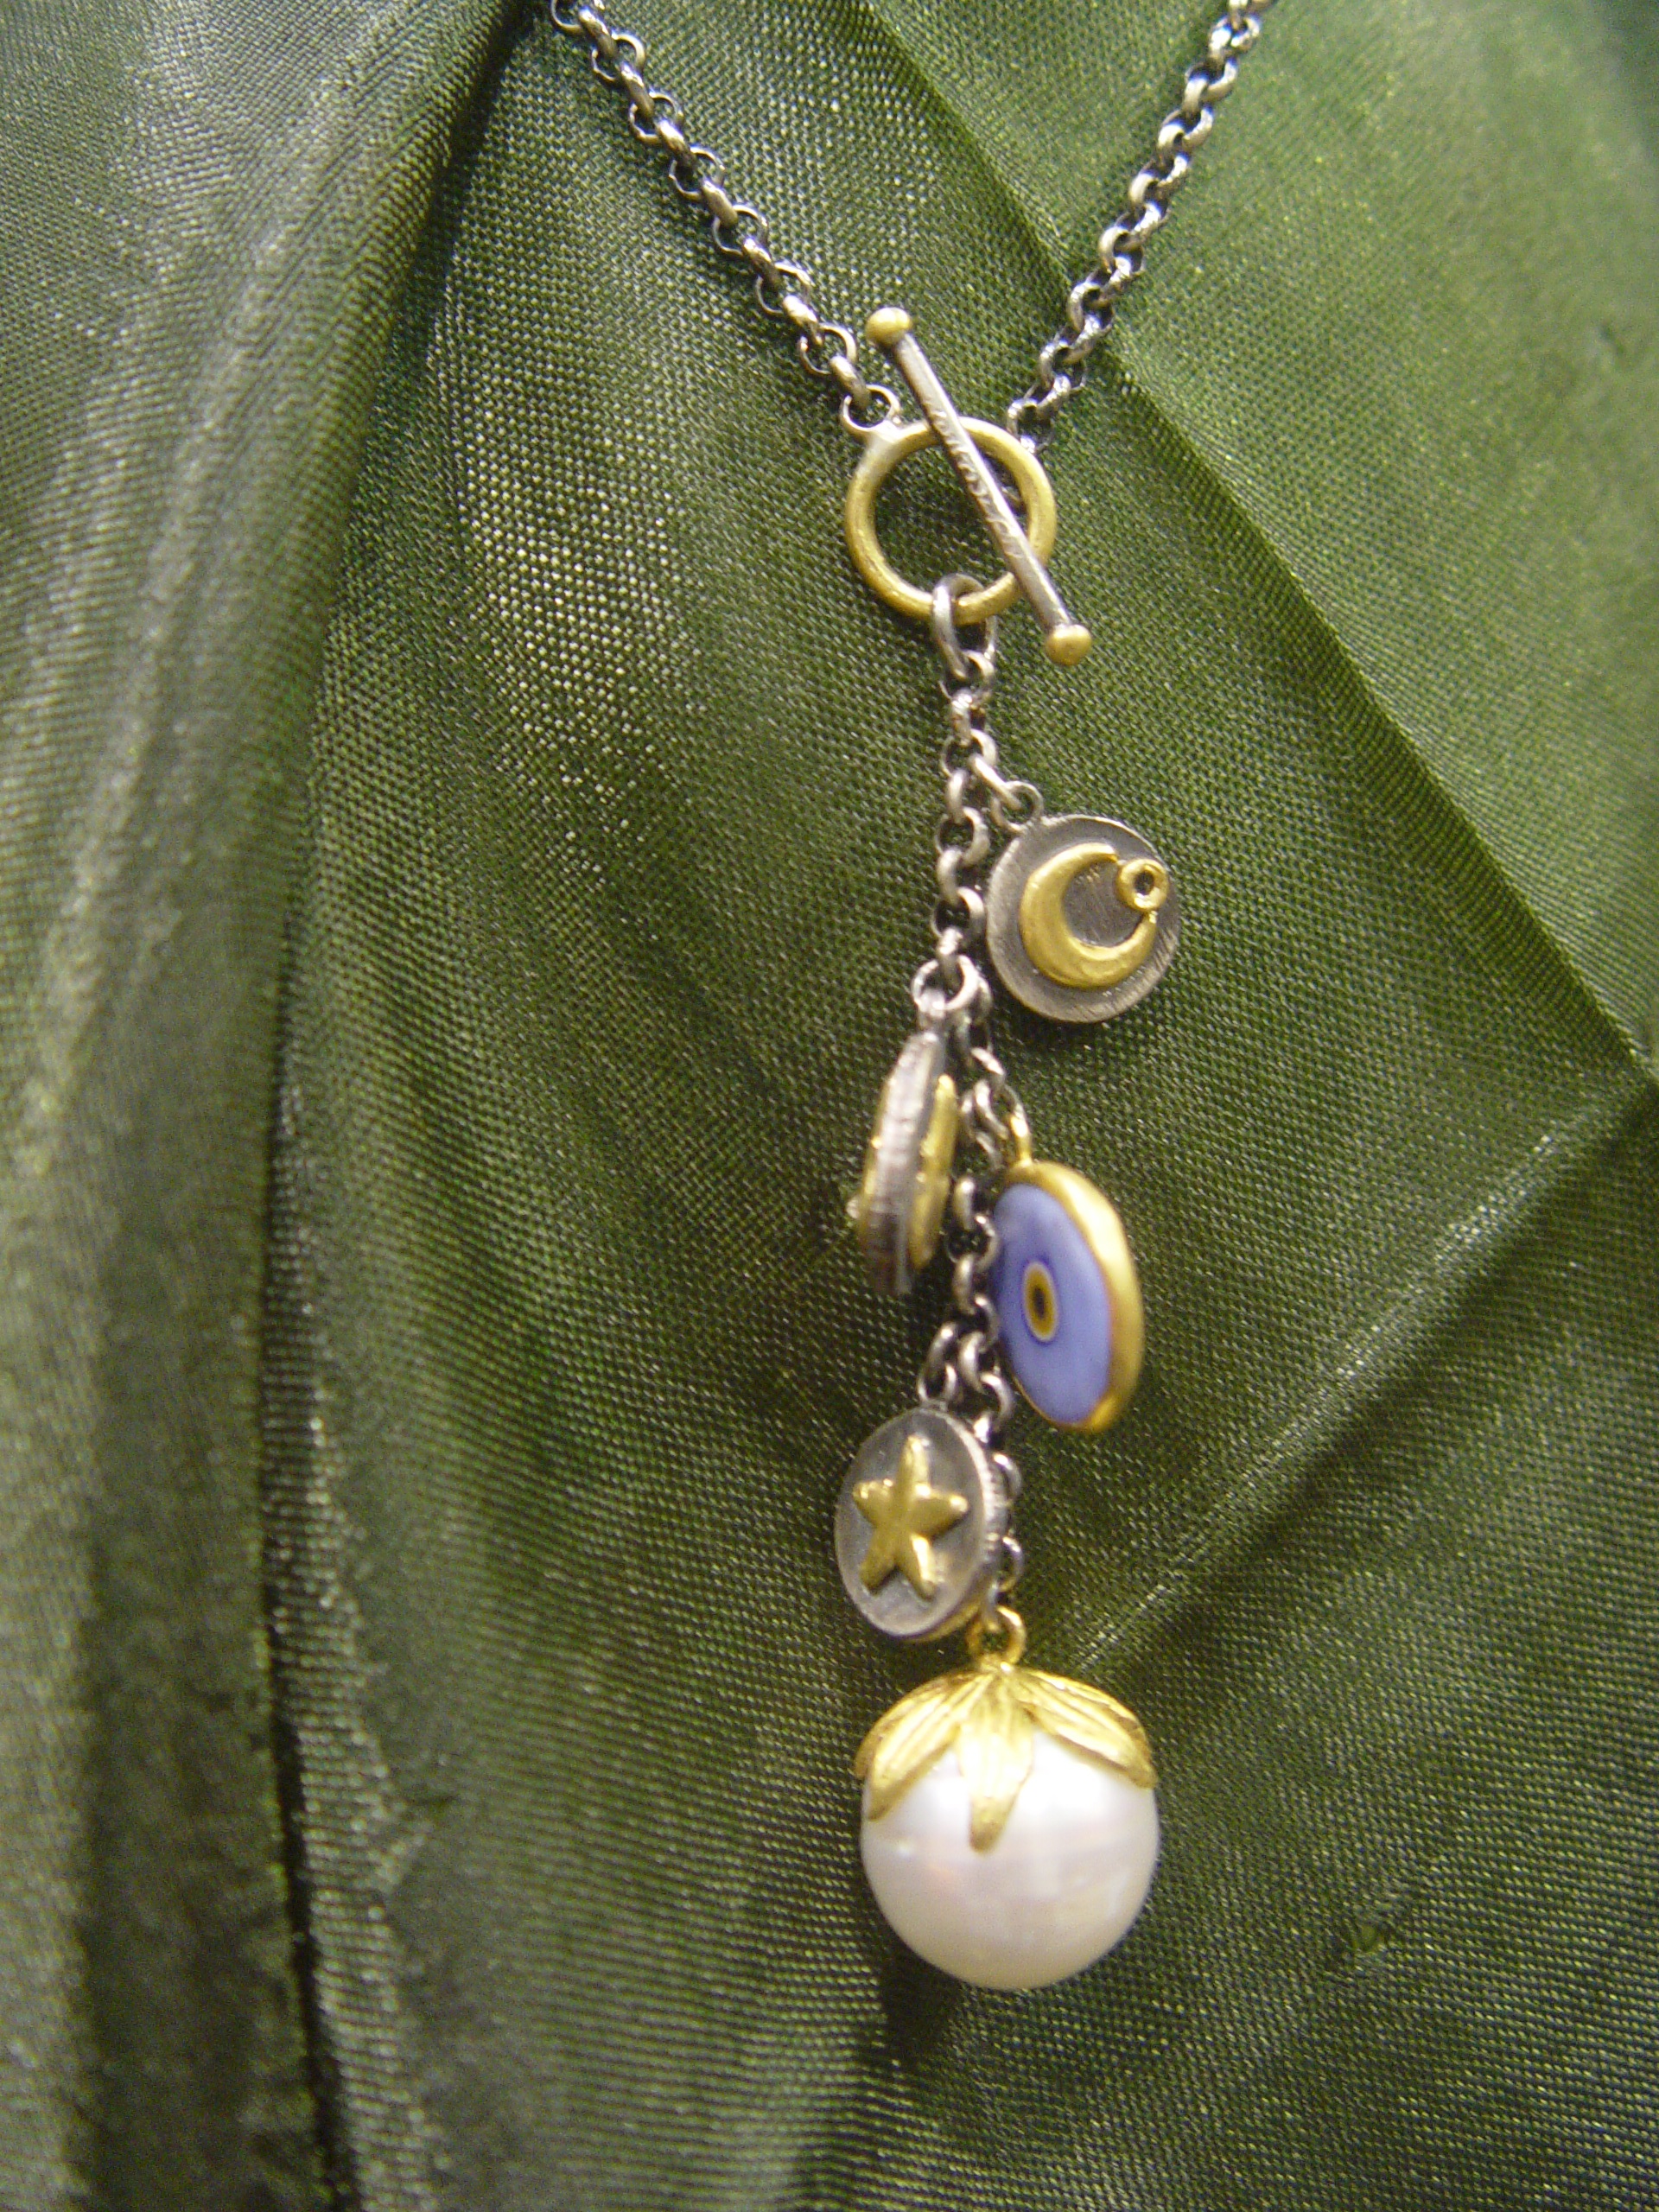
leaf, chain, green, bead, material, jewelry, necklace, jewellery, art, earrings, pearl, gemstone, pendant, amulet, locket, fashion accessory